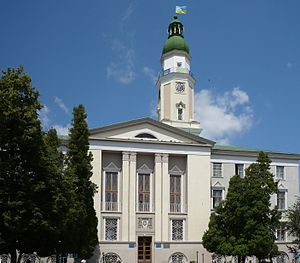
Drohobytj
Drohobytj er en by i Lviv oblast i det vestlige Ukraine.